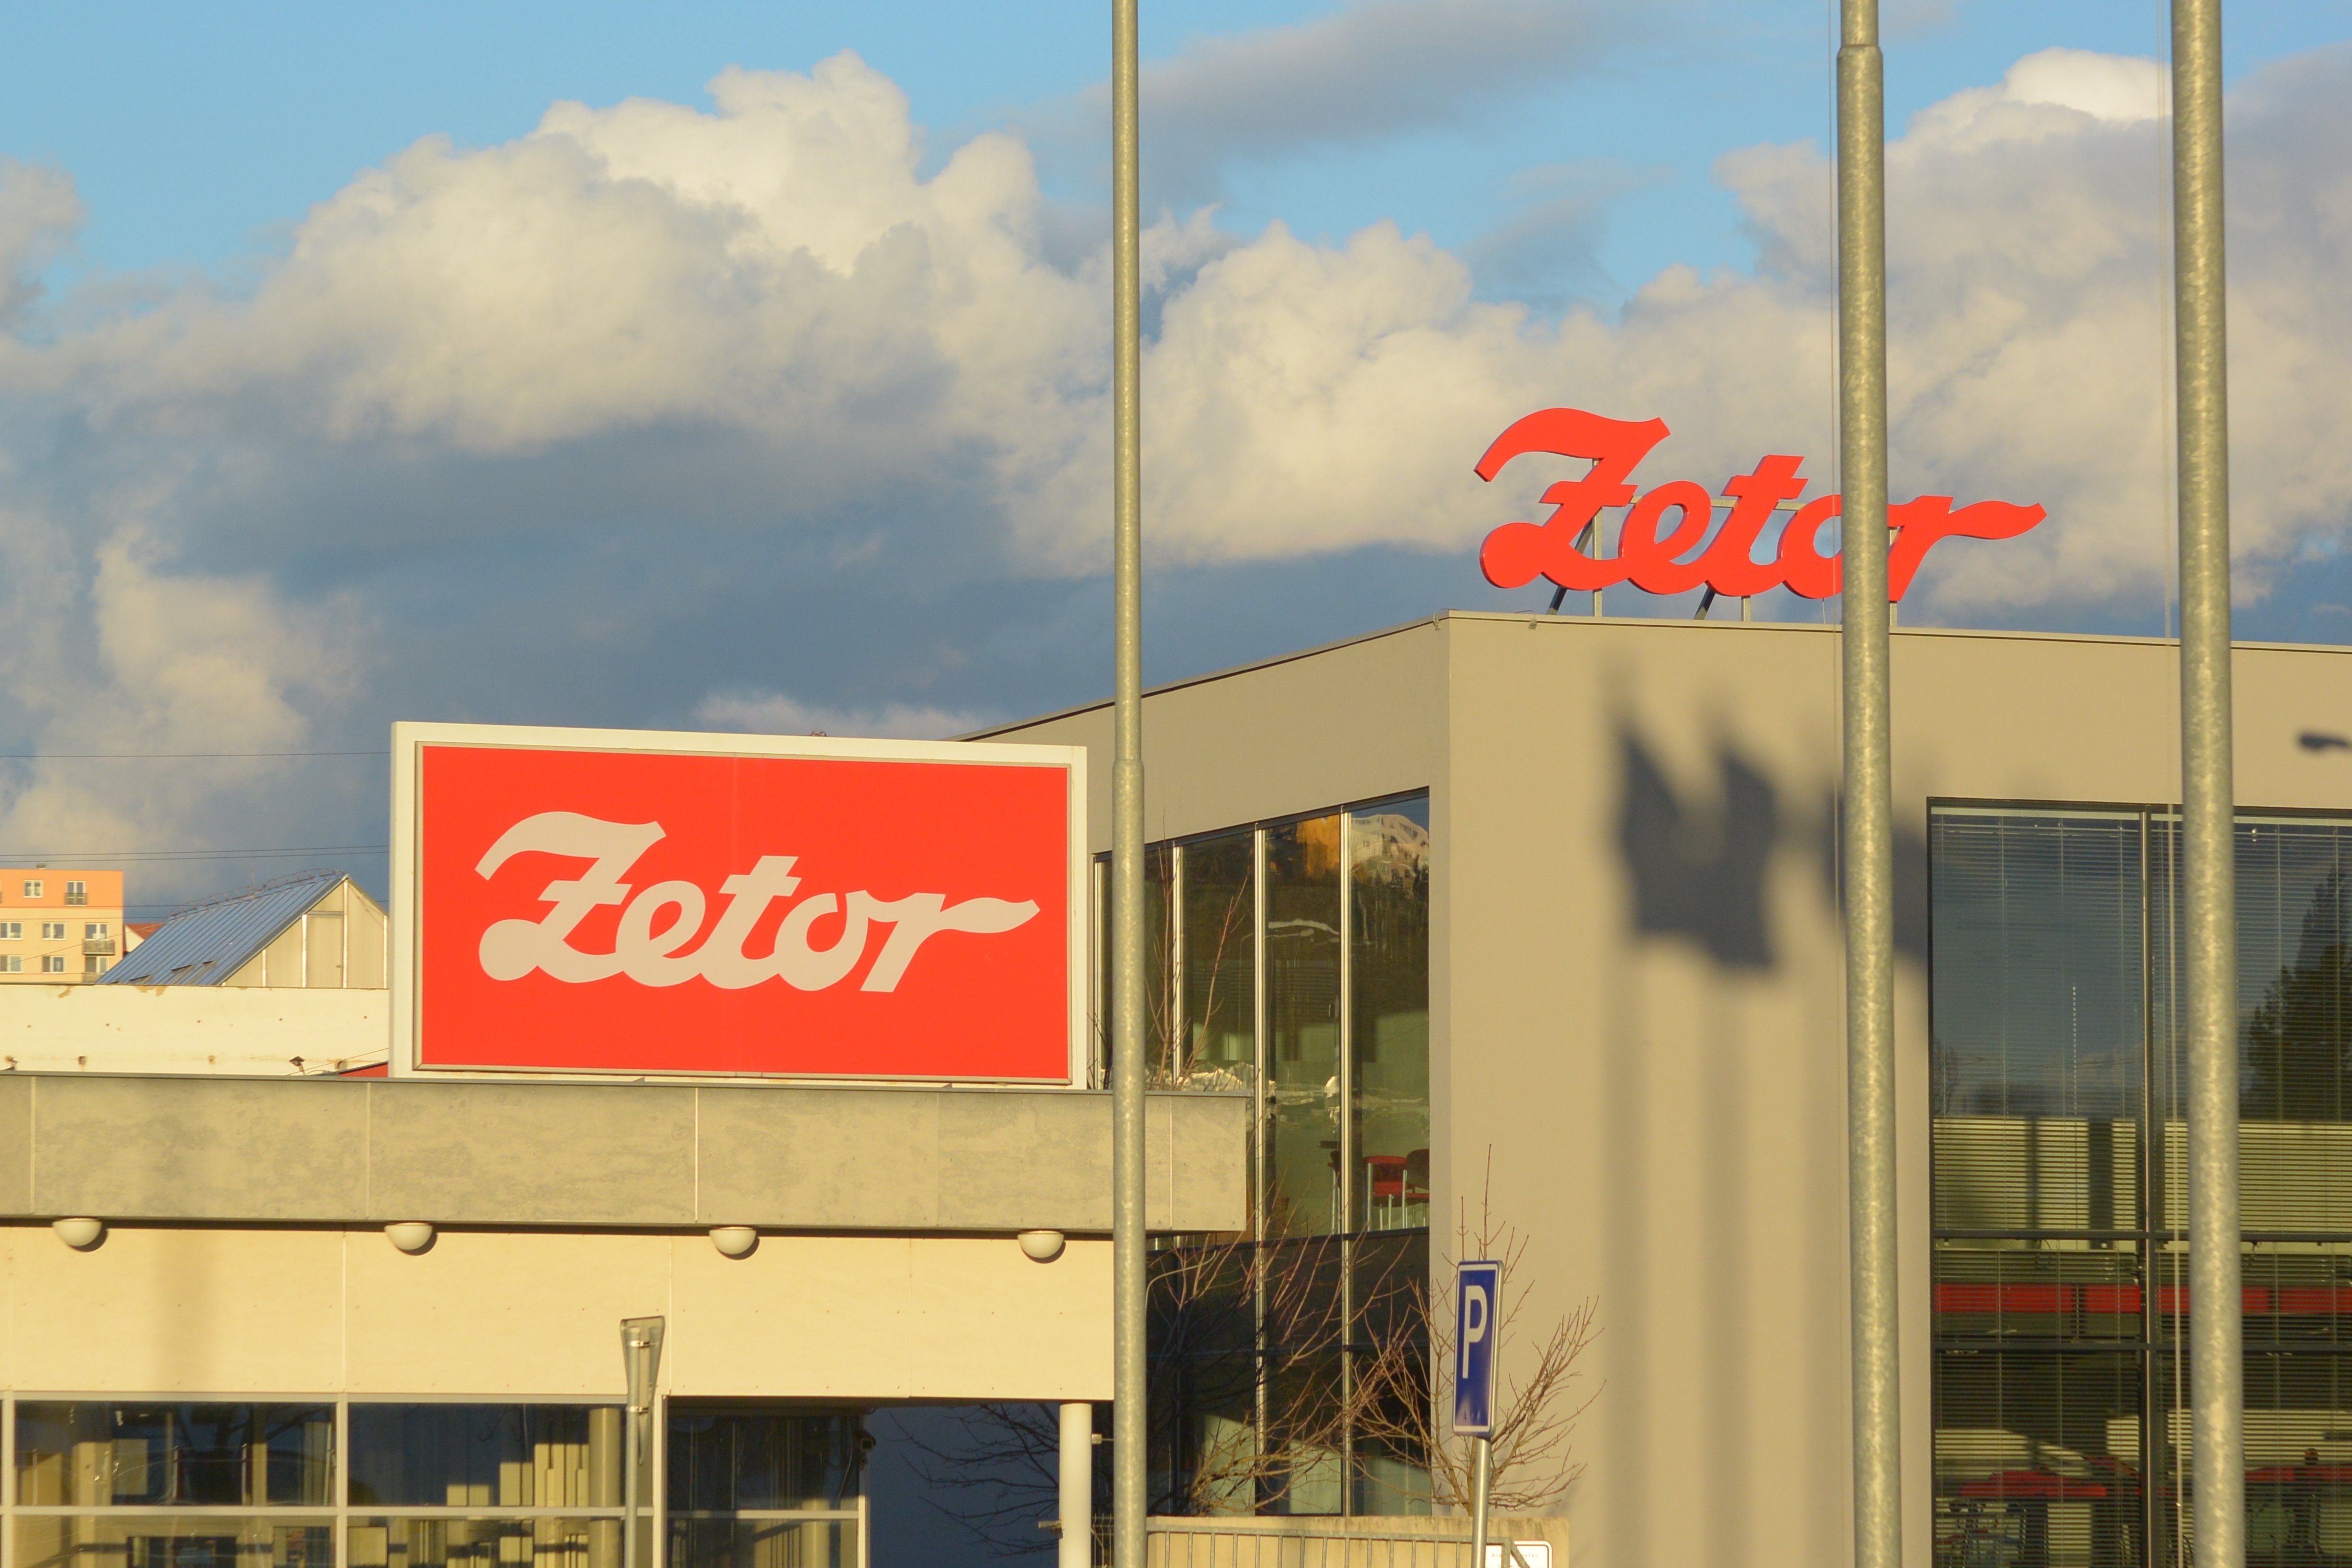
advertising, downtown, transport, sign, facade, signage, stadium, signs, zetor, firm, brno czech republic, window covering, lisen